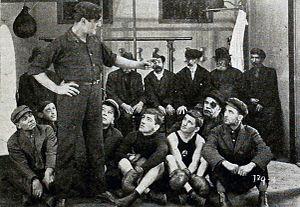
Hobart Henley, né Hess Manassah Henle, à Louisville, Kentucky, le 23 novembre 1887, et décédé à Los Angeles le 22 mai 1964, est un réalisateur, acteur et scénariste américain de l'époque du cinéma muet.
Robert F. Hill est un réalisateur, scénariste, acteur et producteur canadien né le 14 avril 1886 à Port Rohen, et décédé le 18 mars 1966 à Los Angeles.